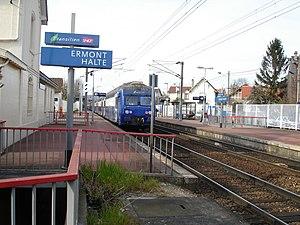
Gare d'Ermont - Halte à Ermont (Val-d'Oise), France
La gare d'Ermont-Halte est une gare ferroviaire française de la ligne d'Ermont - Eaubonne à Valmondois, située dans la commune d'Ermont.